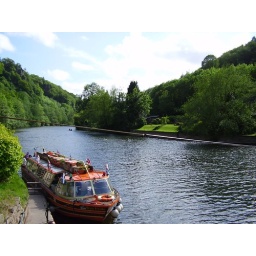
The river Wye (as seen from the pub with a glass of wine in hand) - its a hard life!